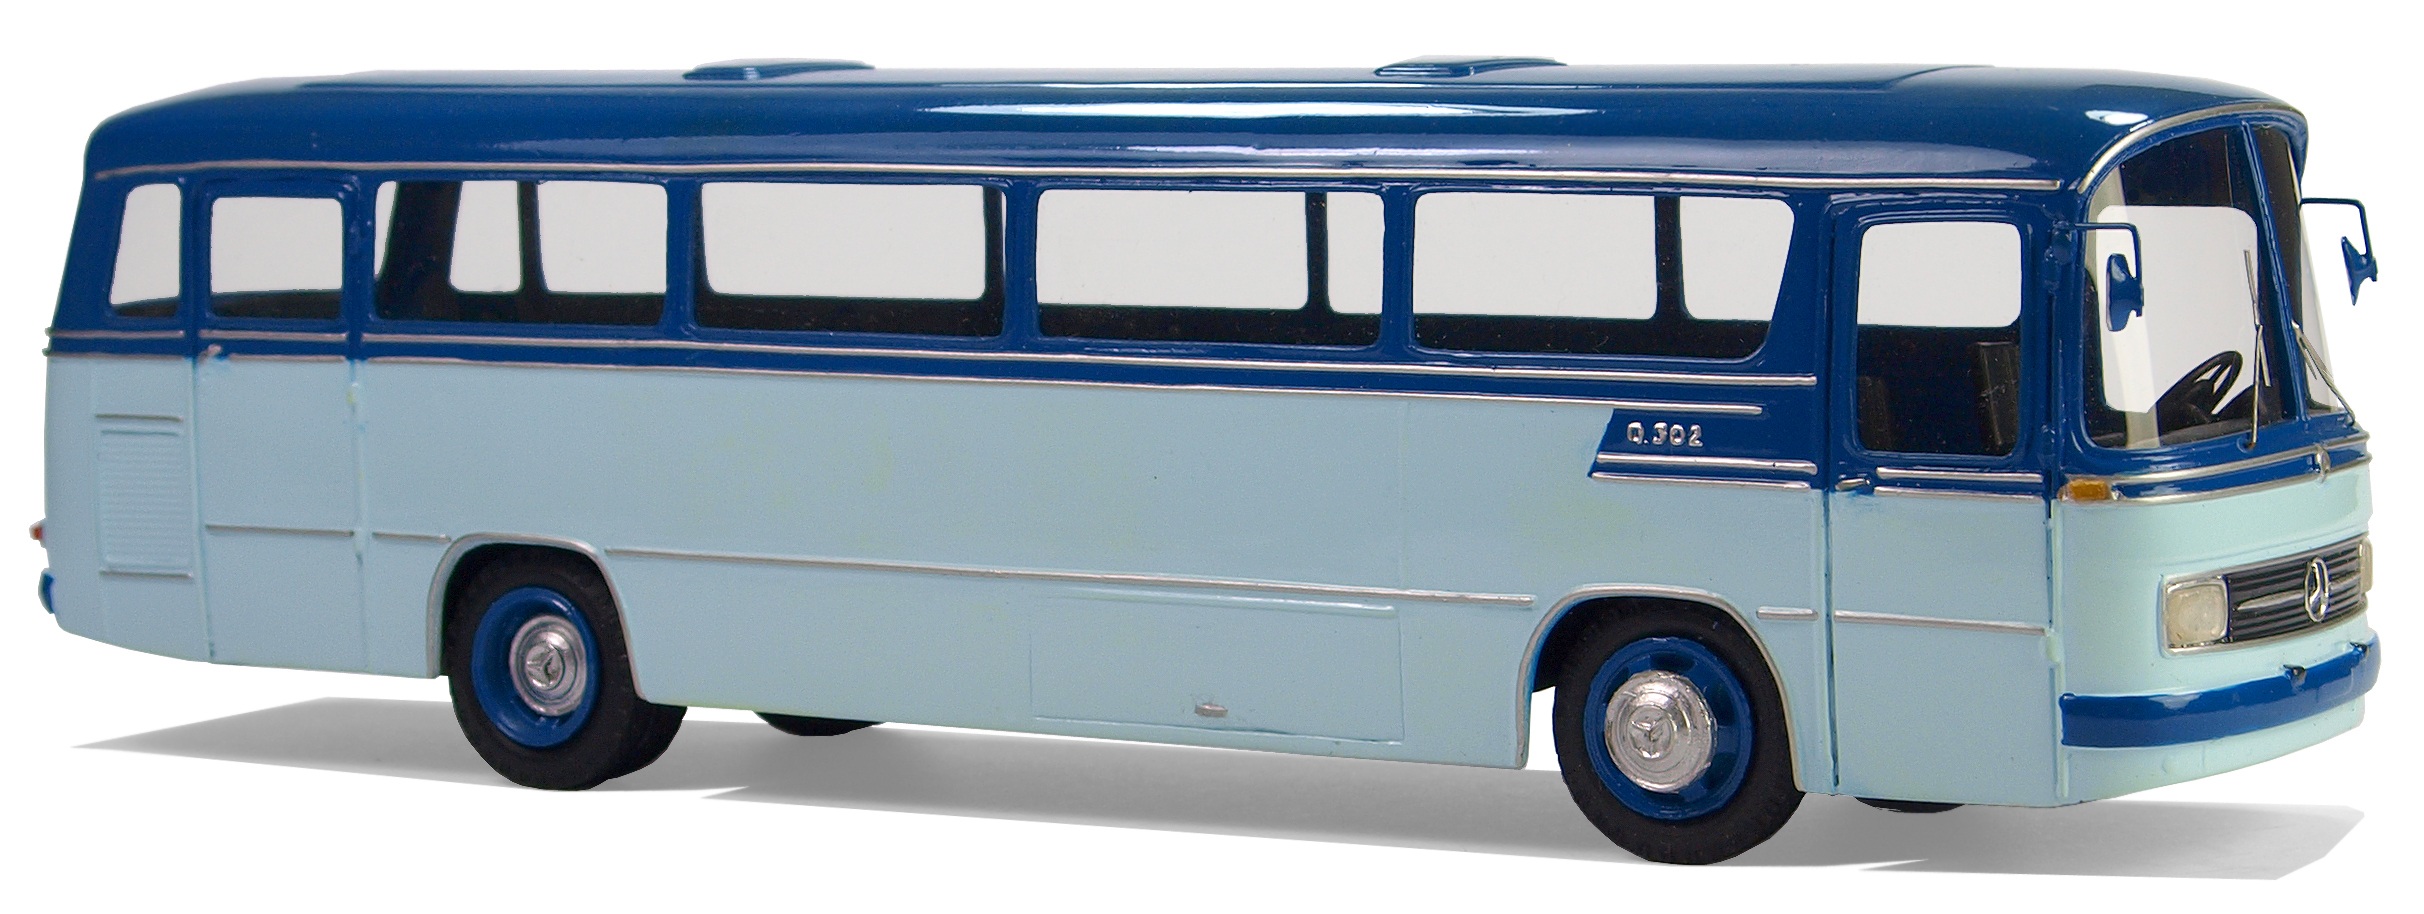
traffic, car, vehicle, nostalgia, leisure, bus, oldtimer, coach, model buses, model cars, collect, transport and traffic, mercedes benz, hobby, minibus, commercial vehicle, model car, land vehicle, recreational vehicle, mode of transport, automotive exterior, luxury vehicle, tour bus service, flxible new look bus, type o302 11r